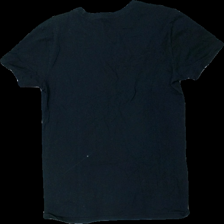
View: back
Type: T-shirt
Category: Ladies
Brand: Gant
Colors: Black
Material: 100% Cotton
Pattern: Logo print
Cut: Regular, C-collar
Size: L
Price range: <50
Recommended usage: Remake
Description: black t-shirt with logo print
Comment: washd out